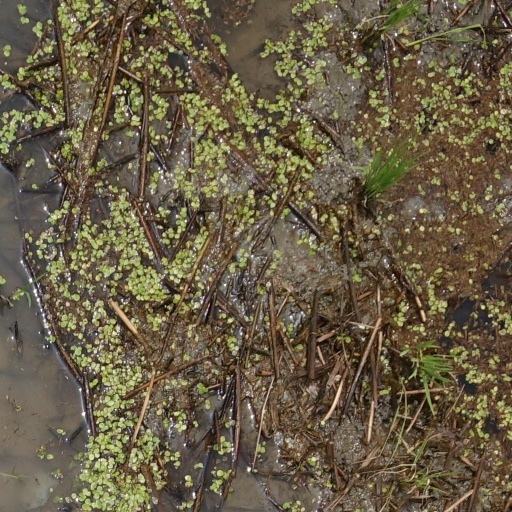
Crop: rice